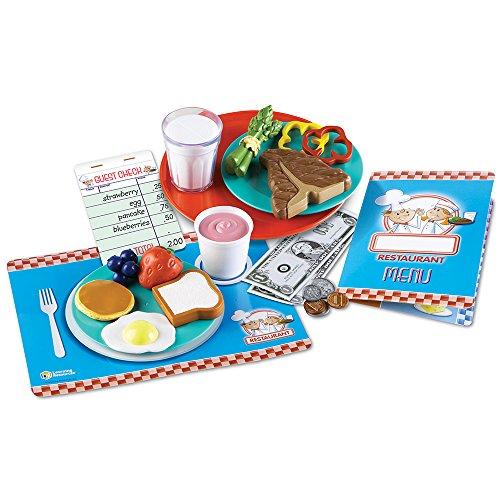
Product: Learning Resources Serve It Up! Play Restaurant, Pretend Restaurant Set, 35 Pieces, Ages 3+
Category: Toys & Games | Dress Up & Pretend Play | Pretend Play | Kitchen Toys | Play Food
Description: Pretend menu, play money, and order pad helps kids learn lessons in restaurant etiquette, counting, and social skills.
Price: $23.74
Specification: ProductDimensions:13.7x10.2x3inches|ItemWeight:8.2ounces|ShippingWeight:1.74pounds(Viewshippingratesandpolicies)|ASIN:B078T61YPS|Itemmodelnumber:LER9089|Manufacturerrecommendedage:36months-6years